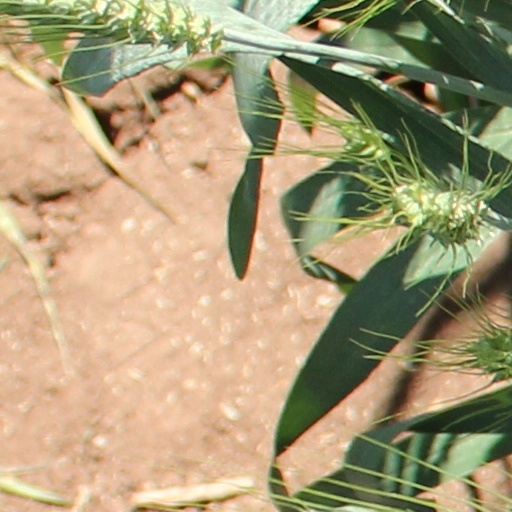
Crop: wheat